Mary Anne Disraeli

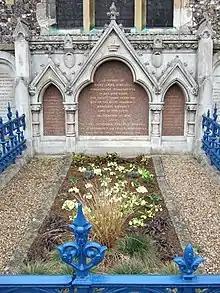
The Disraeli family tomb, Hughenden

Disraeli had been unimpressed by Mary Lewis when he first met her, but he came to understand that she was shrewder than her outward manner had led him to believe. She was a great help to him in editing the books he wrote, and spent 30 years taking care of him. She once joked in public that although he had married her for her money he would do it again for love. In later life she became increasingly eccentric, both in conversation and appearance, but her husband's devotion and loyalty to her never faltered. She was some twelve years older than her husband but their romance continued until the day she died.